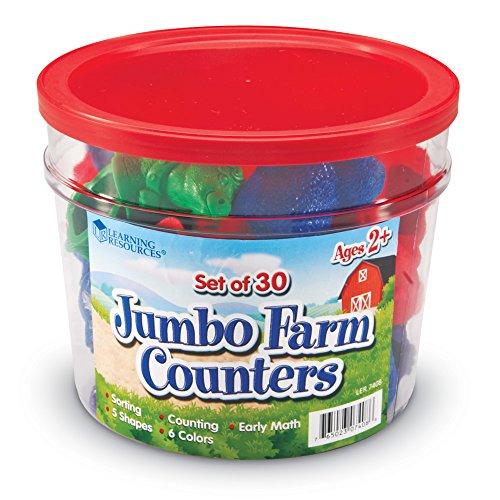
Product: Learning Resources Jumbo Farm Counters
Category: Toys & Games | Learning & Education | Counting & Math Toys
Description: Learn counting, sorting, patterning, colors, matching, and more.
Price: $17.98
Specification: ProductDimensions:5.9x5.9x5.1inches|ItemWeight:1.19pounds|ShippingWeight:1.2pounds(Viewshippingratesandpolicies)|DomesticShipping:ItemcanbeshippedwithinU.S.|InternationalShipping:ThisitemcanbeshippedtoselectcountriesoutsideoftheU.S.LearnMore|ASIN:B004N9A7S4|Itemmodelnumber:LER7408|Manufacturerrecommendedage:24months-10years|Discontinuedbymanufacturer:Yes